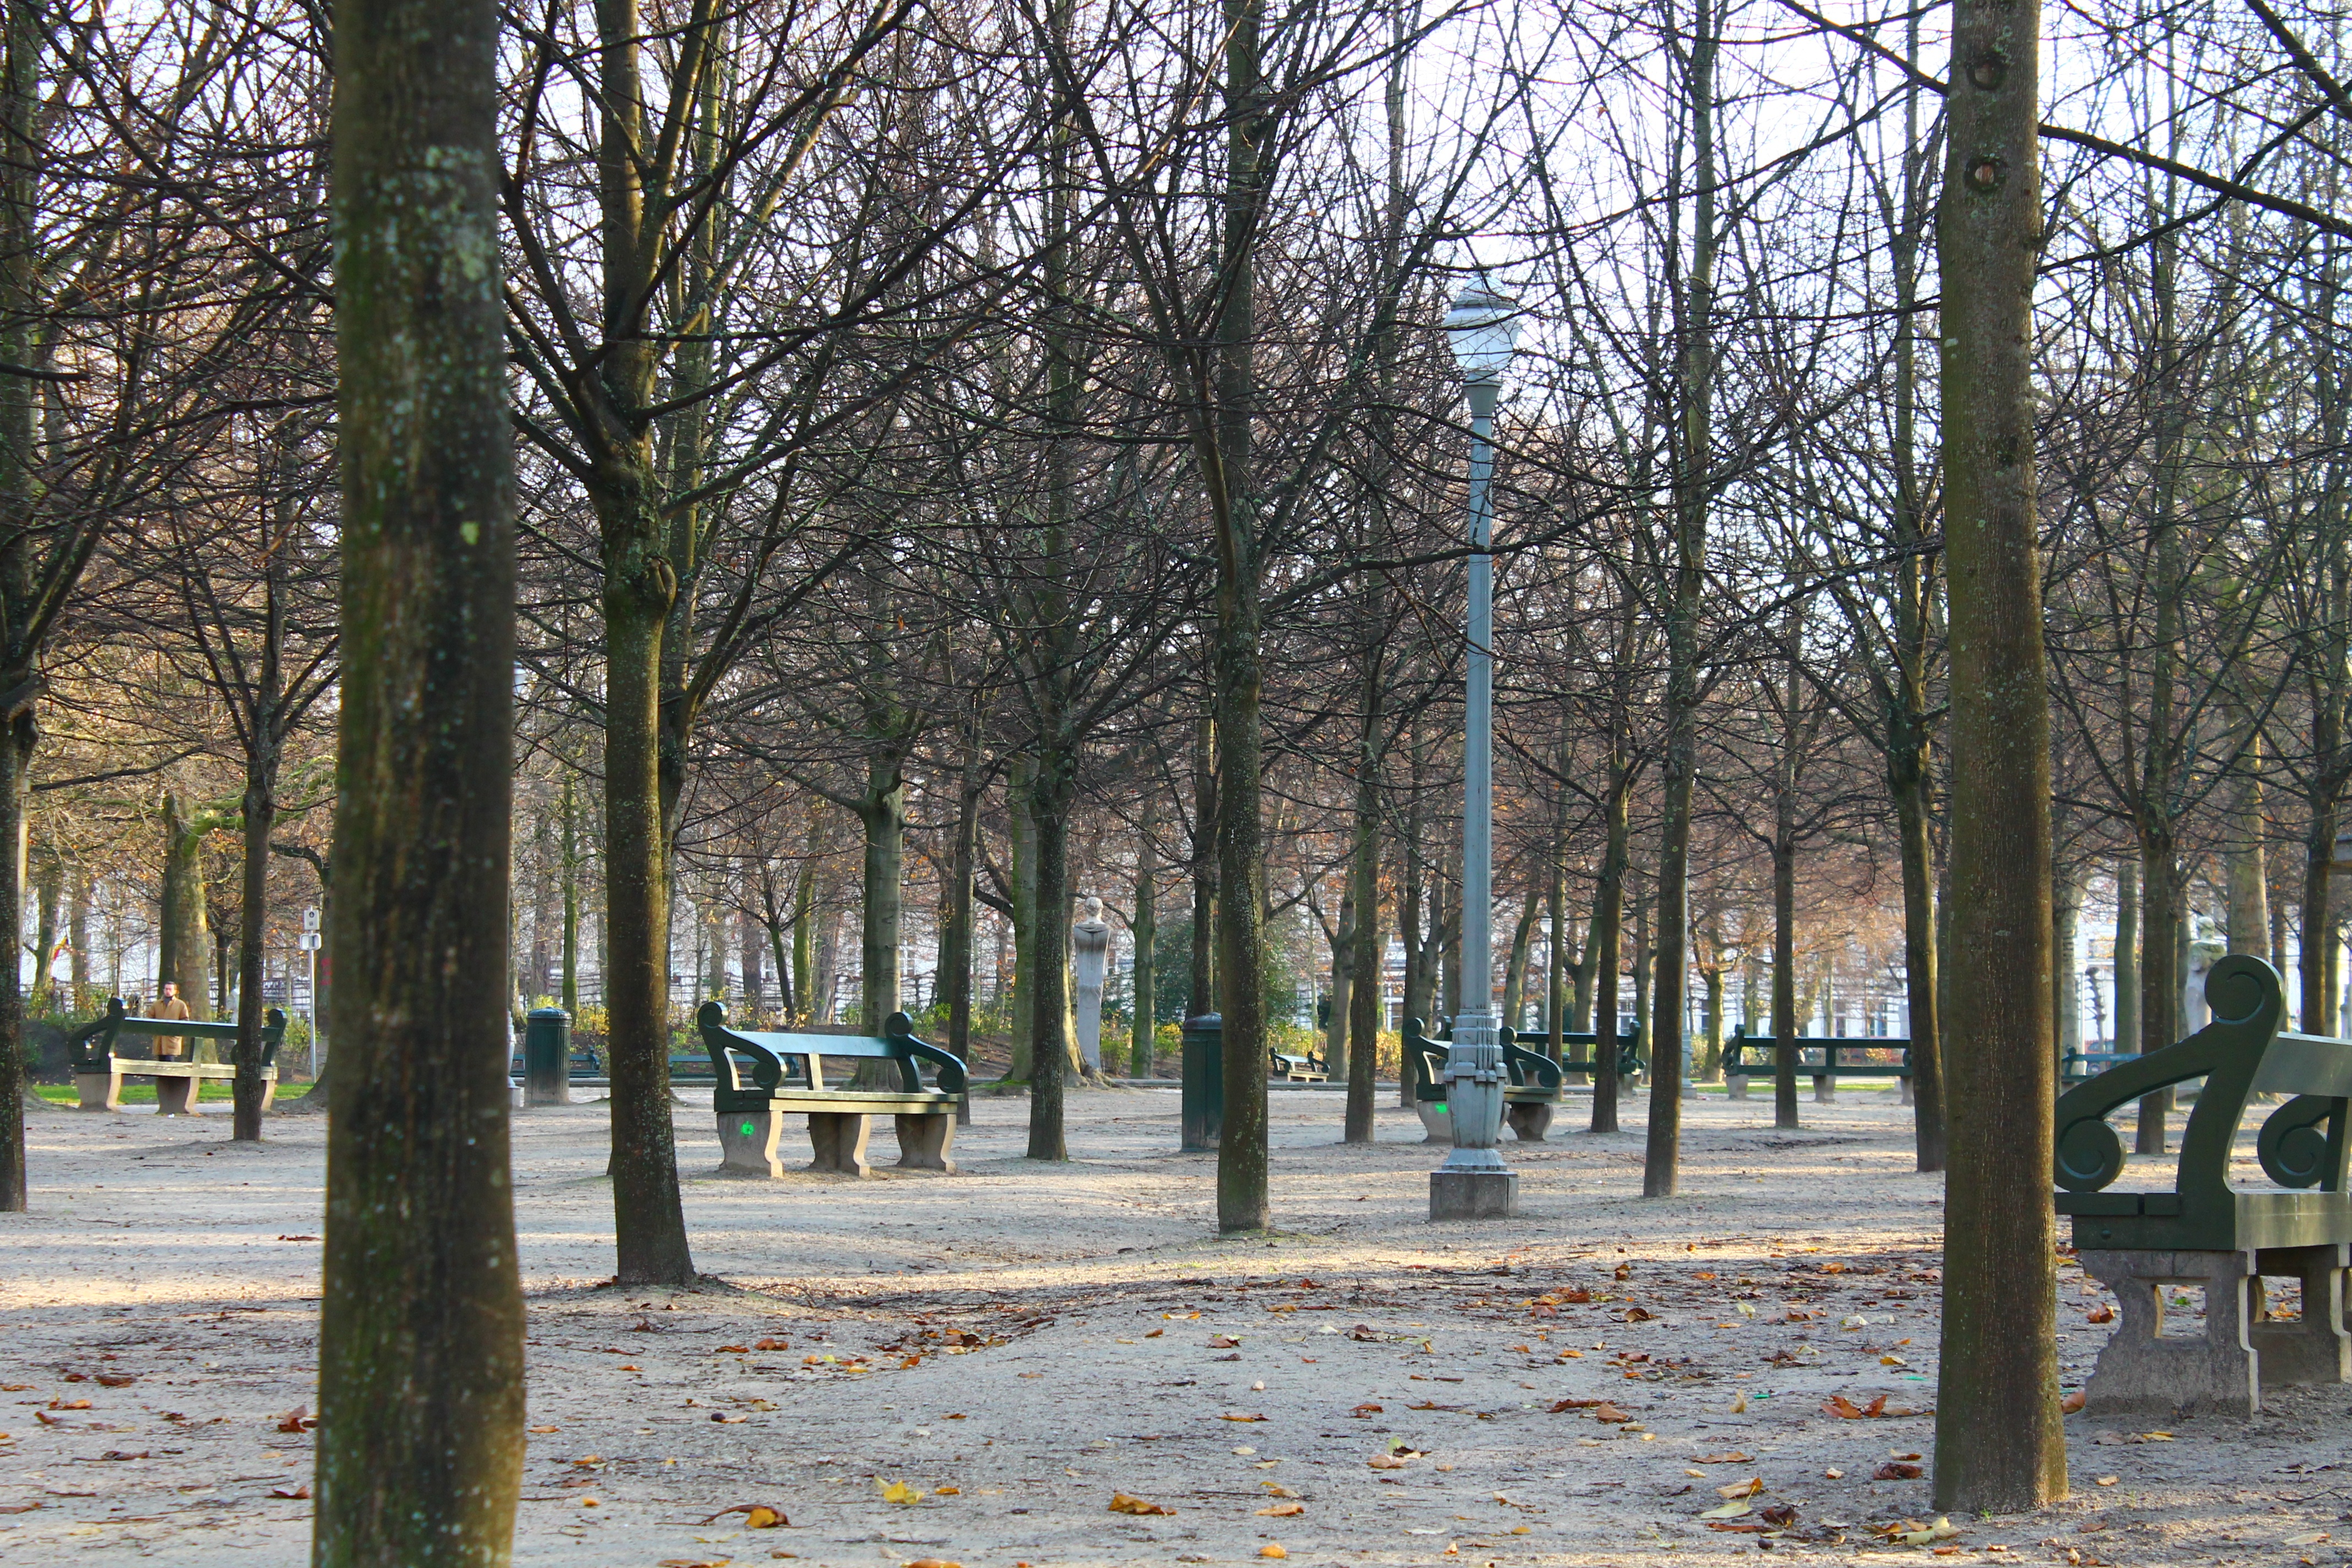
tree, winter, city, park, season, belgium, brussels, playground, neighbourhood, urban area, outdoor recreation, woody plant